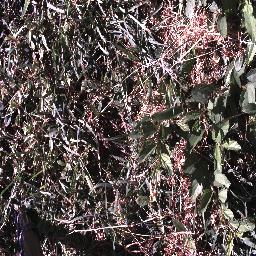
Label: chinee_apple